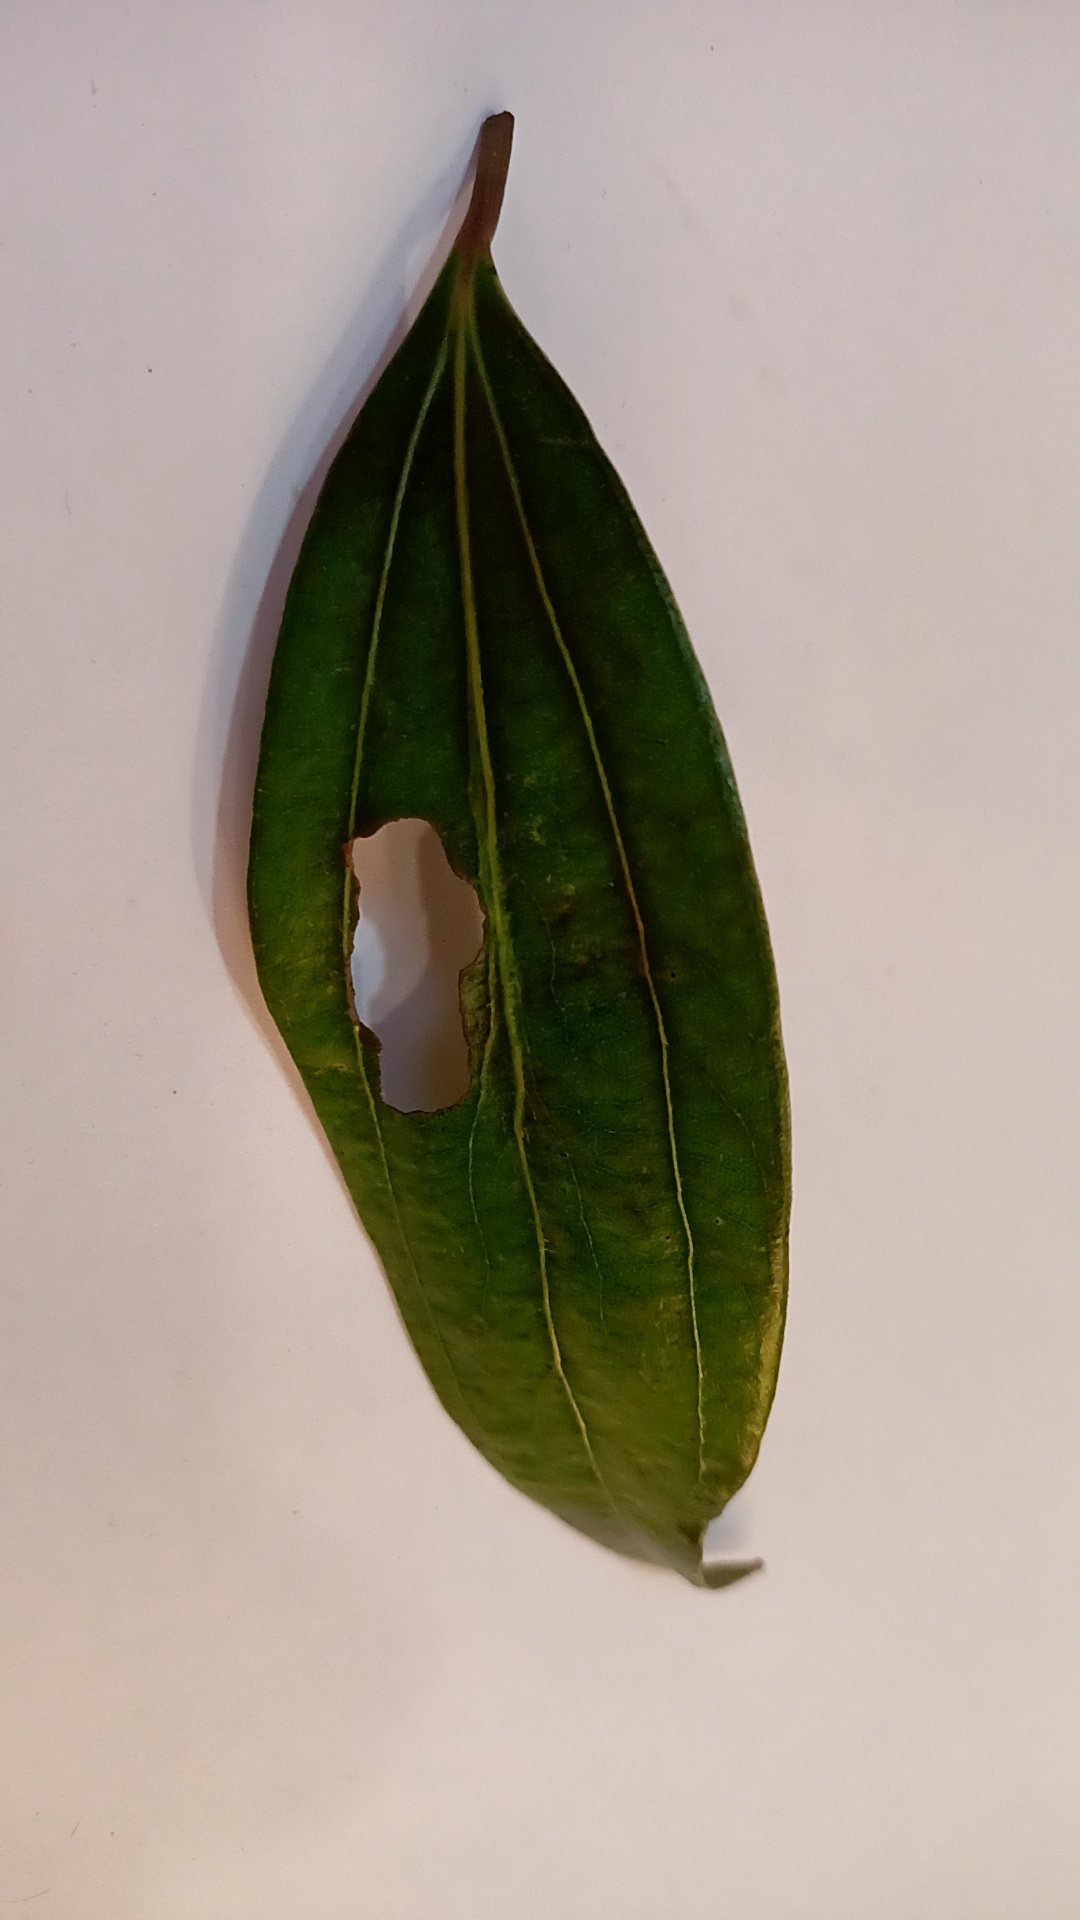
Label: Disease